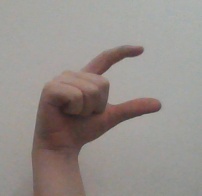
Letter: dal